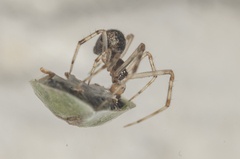
Species: Parasteatoda_tepidariorum